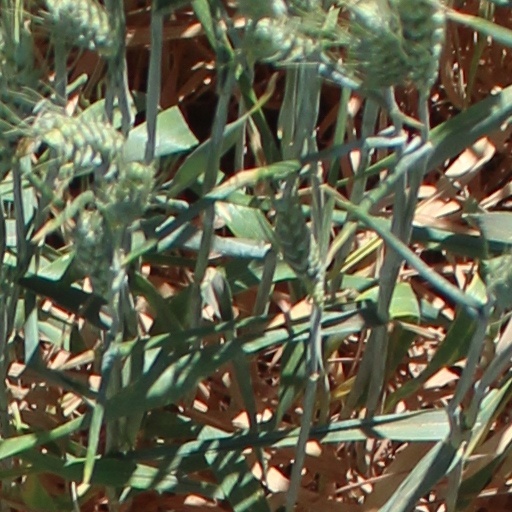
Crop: wheat